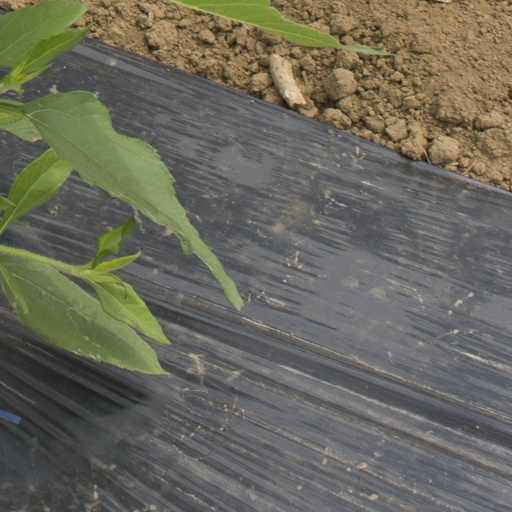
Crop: Jerusalem artichoke